Porsche 928

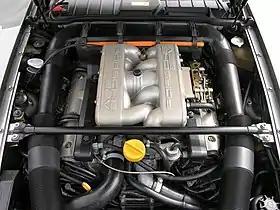
The M28 V8 engine in a 1987 car

All production numbers are approximate figures collected from several sources. Porsche hasn't published actual numbers.